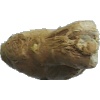
Label: Ginger Root 1